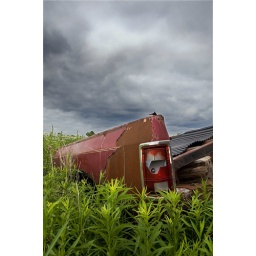
Pickup truck bed abandoned in field.